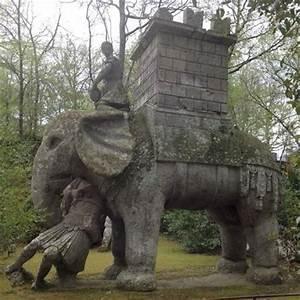
elephant